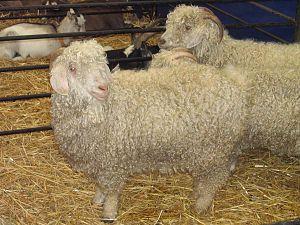
La chèvre angora aussi appelée chèvre du Tibet est une race caprine originaire du Cachemire et du Tibet, introduite par la suite en Turquie, en Asie Mineure. C'est une chèvre de petite taille, très rustique, bien adaptée aux régions arides. La robe est entièrement blanche aux mèches longues, soyeuses et lustrées. Les poils poussent d'environ 2,5 cm par mois. Ils servent pour la confection de la laine mohair. Sur le plan mondial, les principales régions d'élevage des chèvres angora se situent en Turquie, en Afrique du Sud, en Argentine et en Australie.